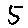
Label: 5